NBA 35th Anniversary Team

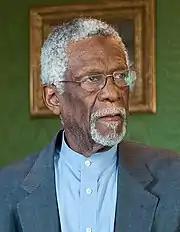

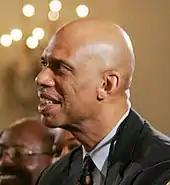

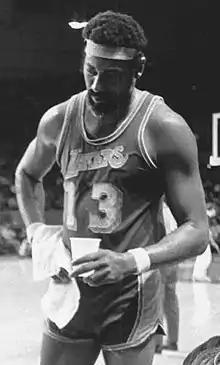

All players on this team have been inducted into the Naismith Memorial Basketball Hall of Fame as players, and Red Auerbach has been inducted as a coach. Two team members were later inducted into the Hall in other roles. Russell was inducted as a coach, and West was inducted two more times, first as part of the 1960 U.S. Olympic team that was inducted as a unit and then as a contributor for his career as an NBA team executive. Cousy, Mikan, Pettit, and Russell had been previously selected into the NBA 25th Anniversary Team in 1971. All players on this team were included among the 50 Greatest Players in NBA History from 1996 and the NBA 75th Anniversary Team in 2021.